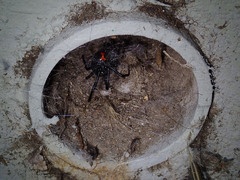
Species: Lactrodectus_hesperus